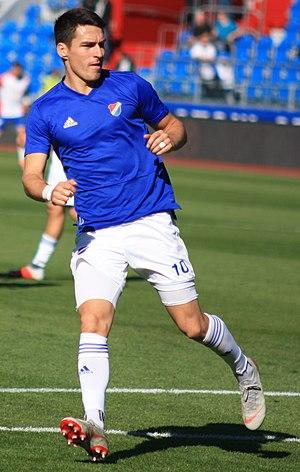
Robert Hrubý, né le 27 avril 1994 à Prague en Tchéquie, est un footballeur tchèque qui évolue au poste de milieu de terrain au Baník Ostrava.